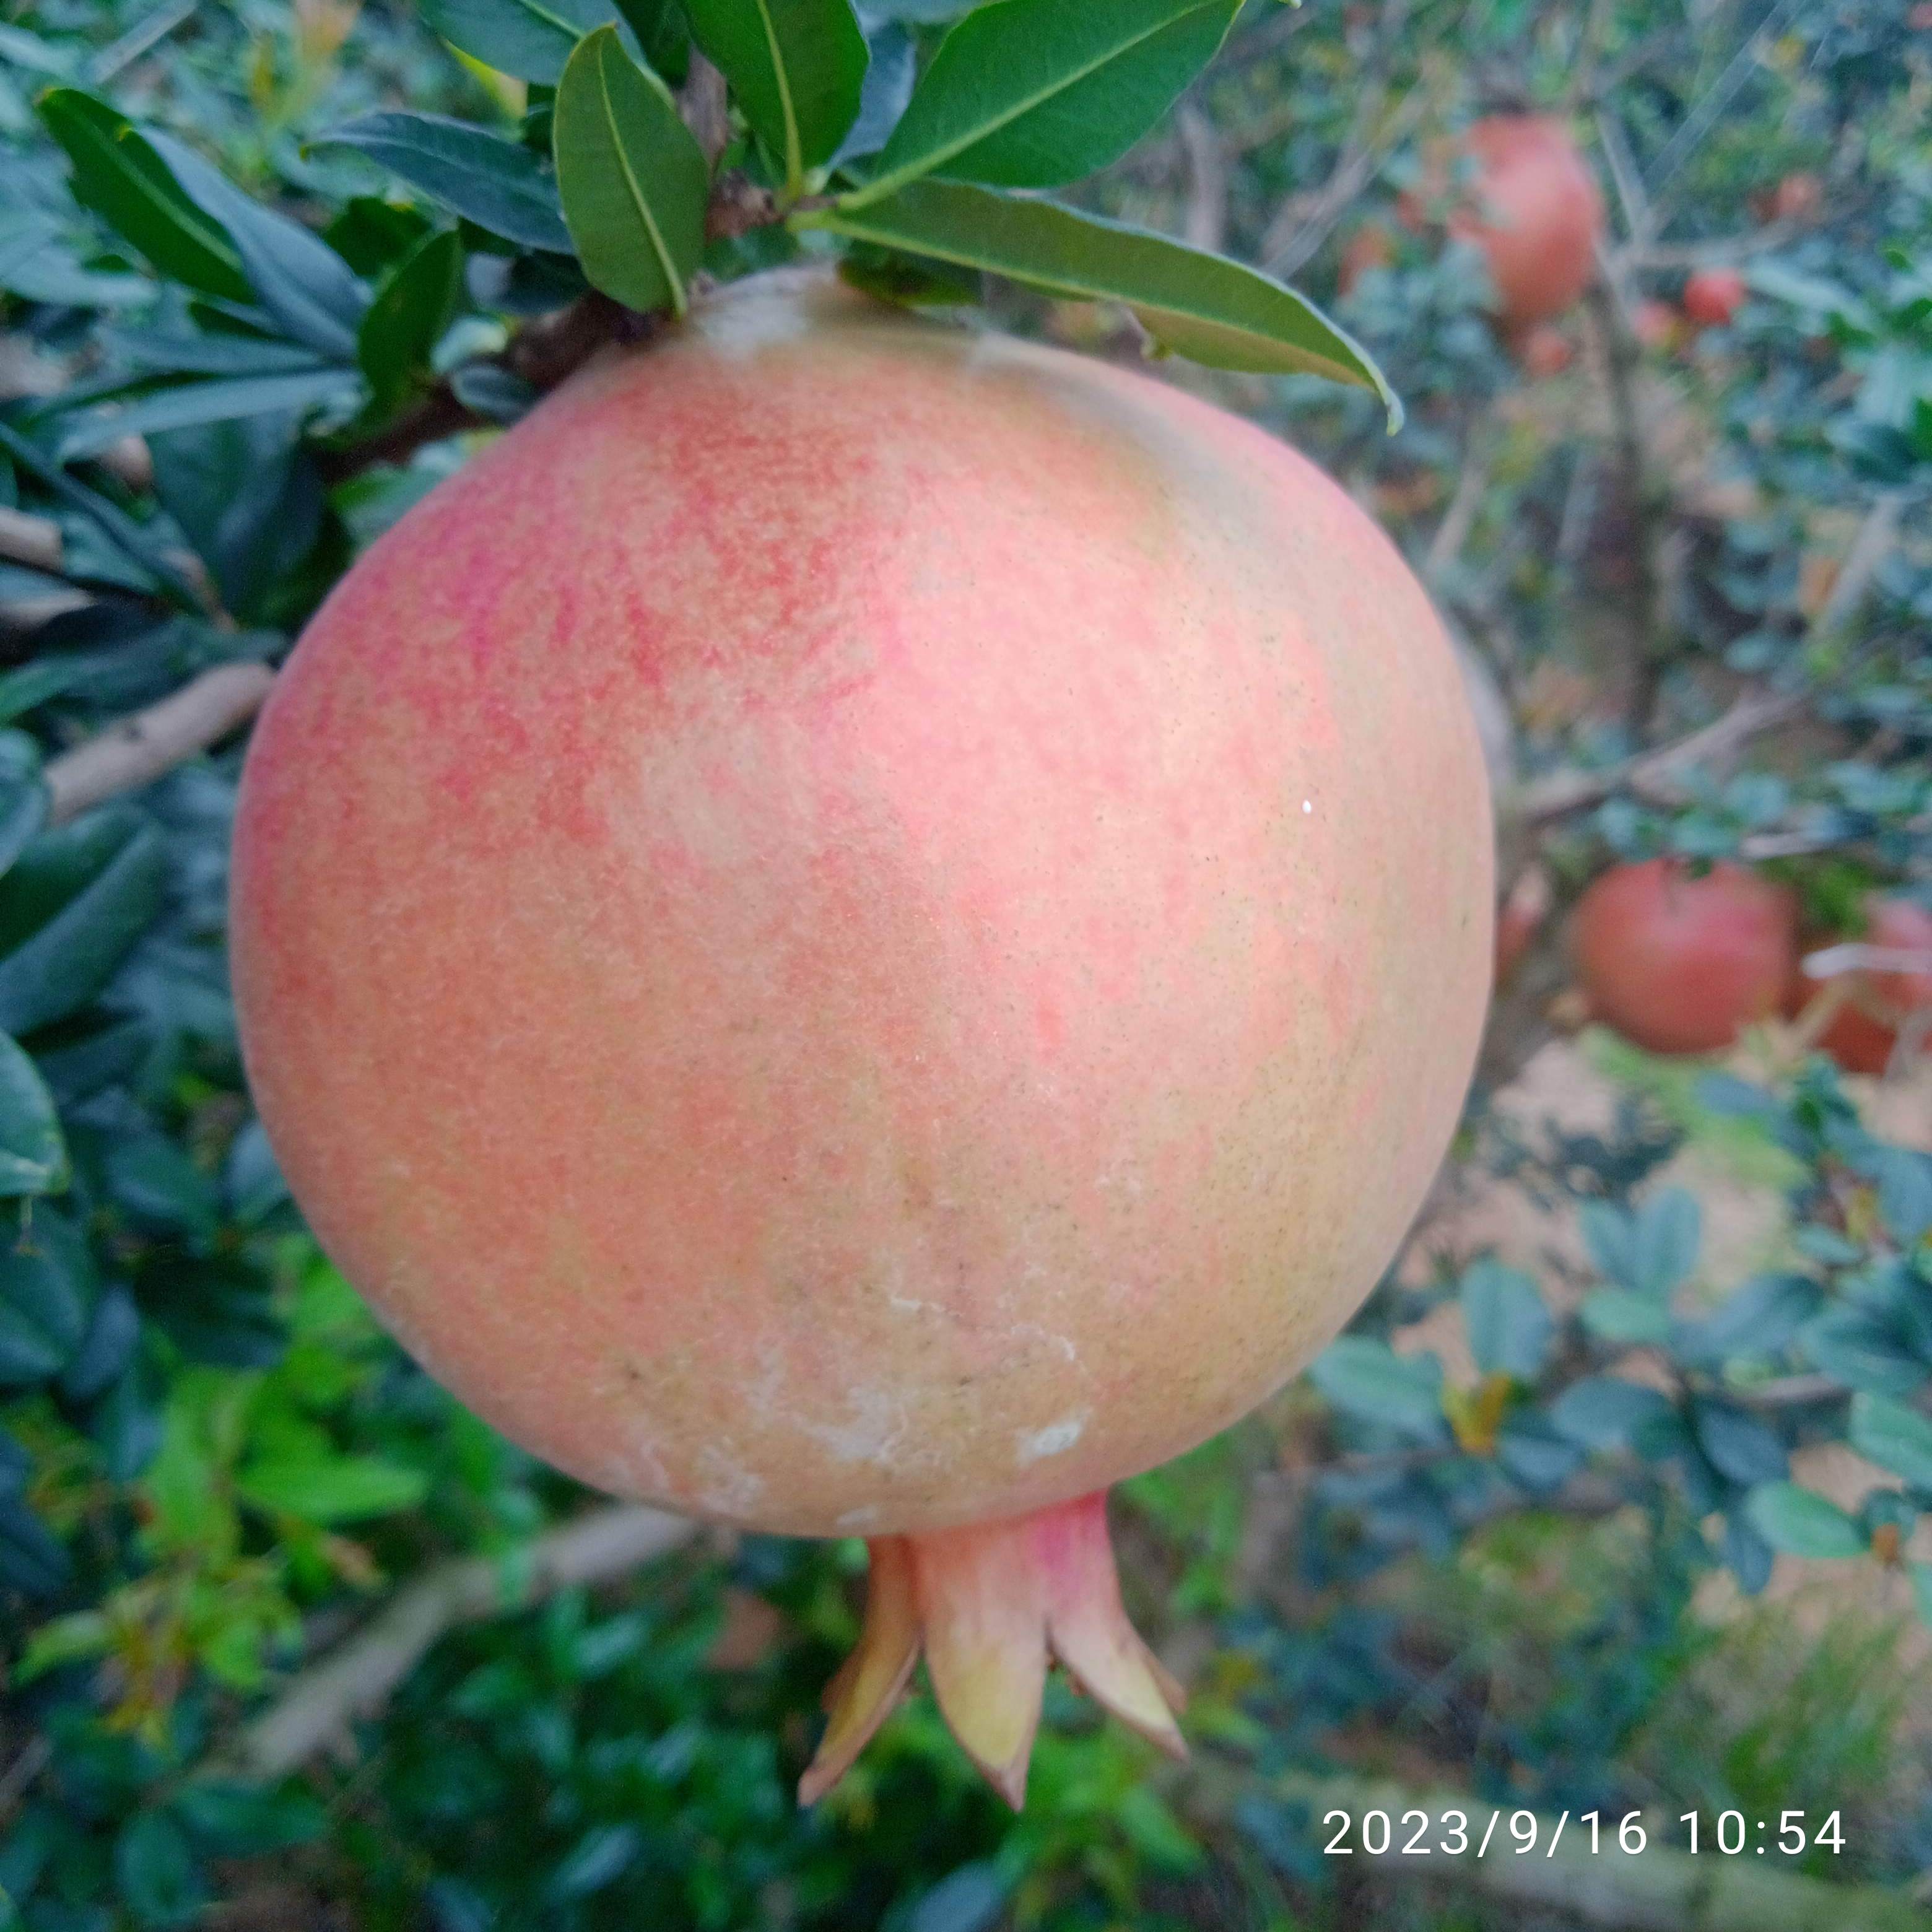
Label: Healthy